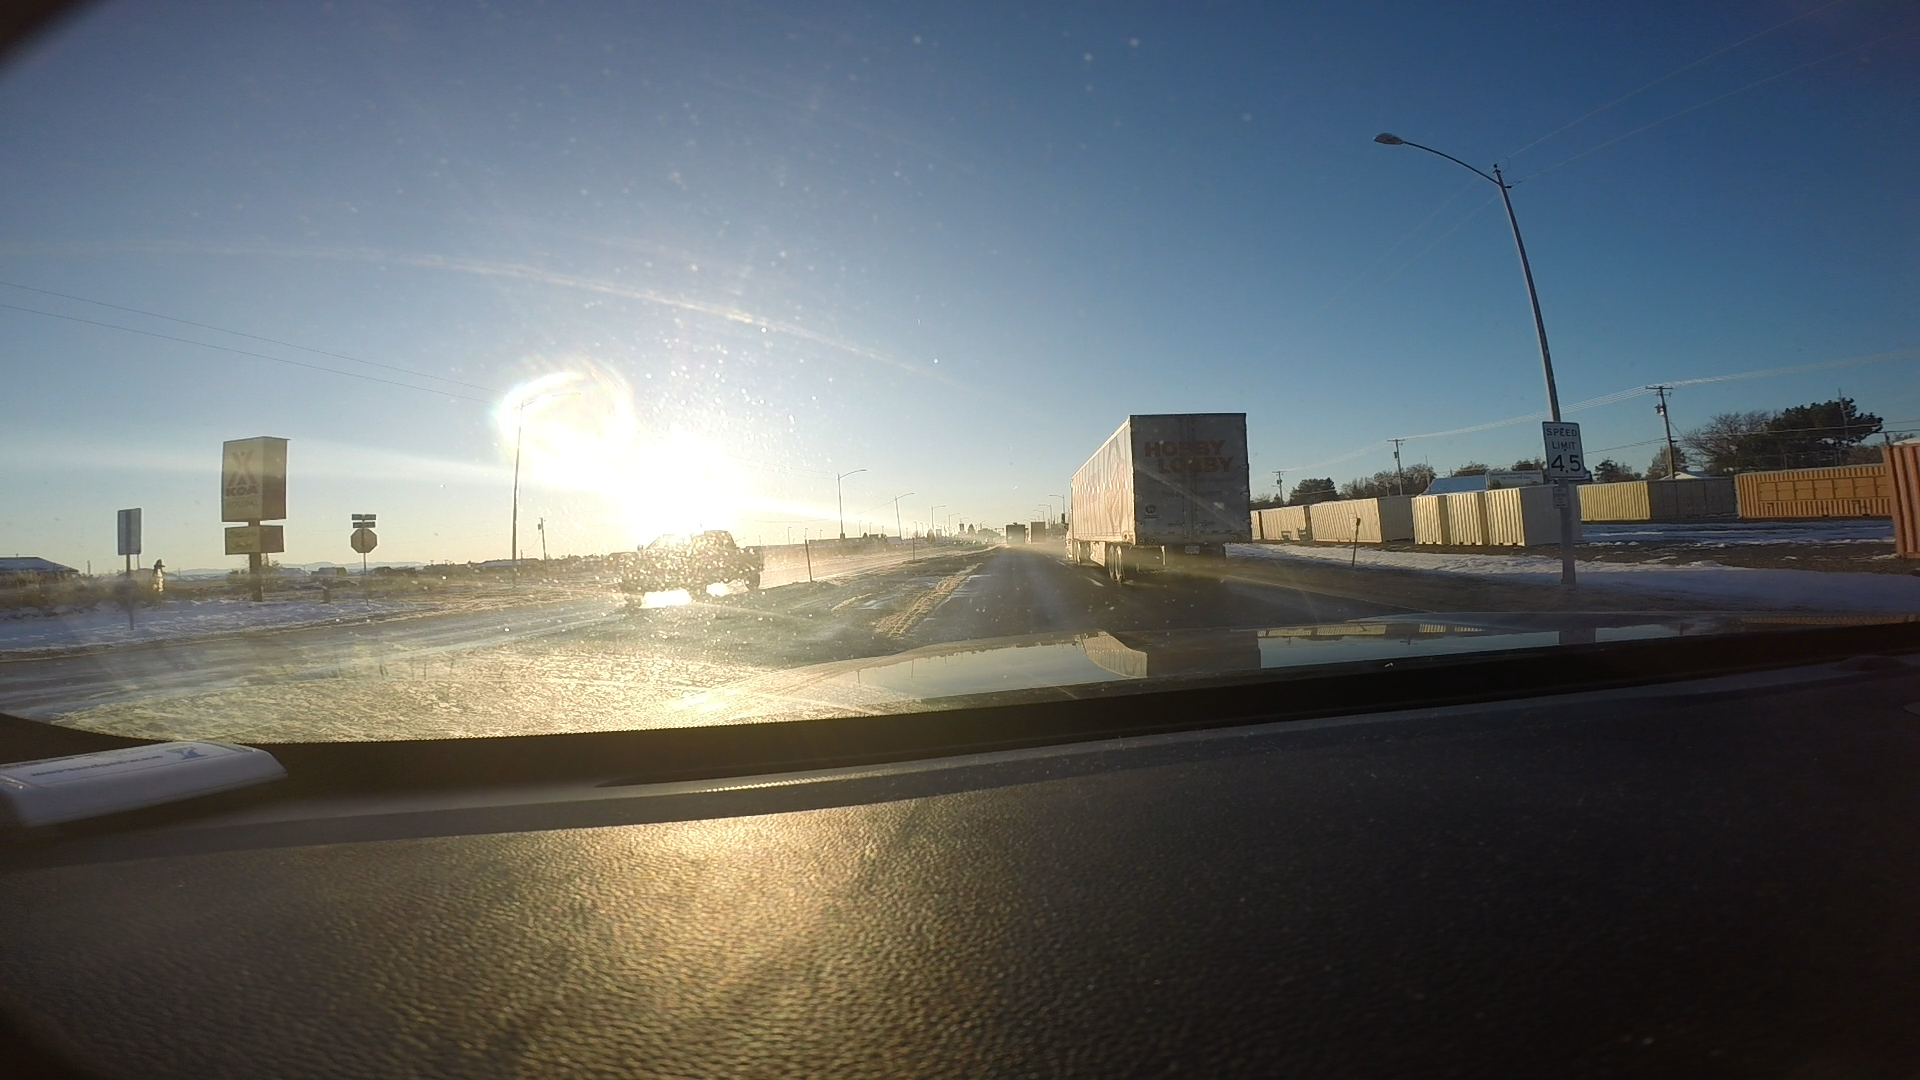
Speed limit sign label: mph45